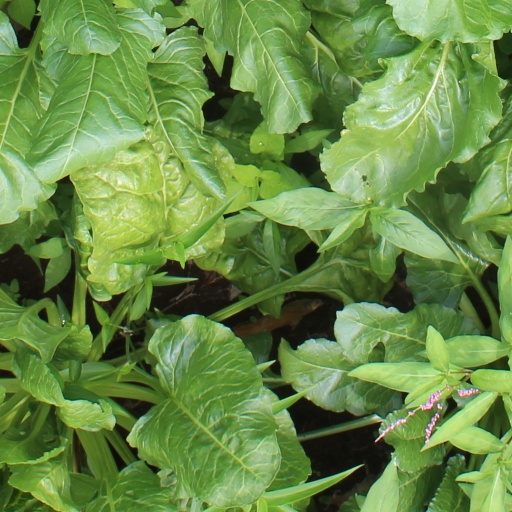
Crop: sugar beet